Ted Lasso

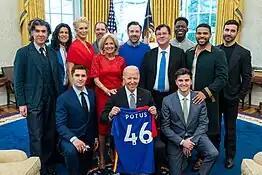
President Joe Biden, holding an AFC Richmond jersey, and First Lady Jill Biden greet the cast of "Ted Lasso" in the Oval Office on March 20, 2023.

Ted Lasso, an American college football coach, is unexpectedly recruited to coach a fictional English Premier League soccer team, A.F.C. Richmond, despite having no experience coaching soccer. The team's owner, Rebecca Welton, gained ownership of the team in a divorce from her unfaithful ex-husband, Rupert. She has hired Lasso, secretly hoping he will cause the team's downfall and devastate Rupert, who cared more about AFC Richmond than anything else. Ted's charm, personality, and humor begin to win over Rebecca, the team, and those who had been skeptical about his appointment.